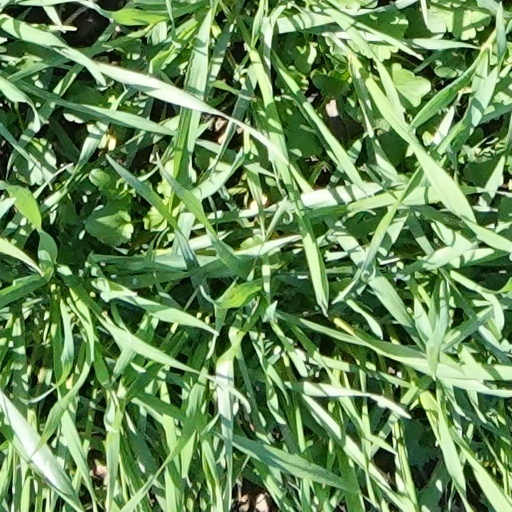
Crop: wheat